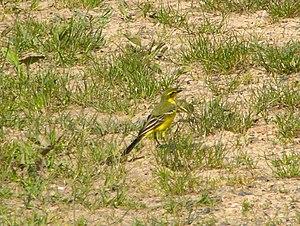
La Bergeronnette flavéole est une sous-espèce de passereau appartenant à la famille des Motacillidae. Longtemps considérée comme une sous-espèce de la Bergeronnette printanière, elle est de plus en plus fréquemment élevée au rang d'espèce.